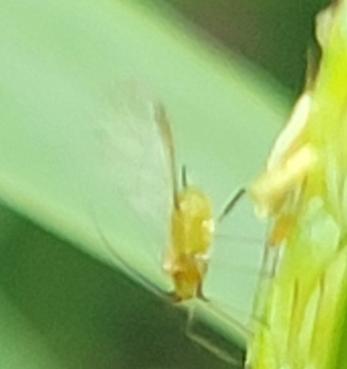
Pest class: english_grain_aphid